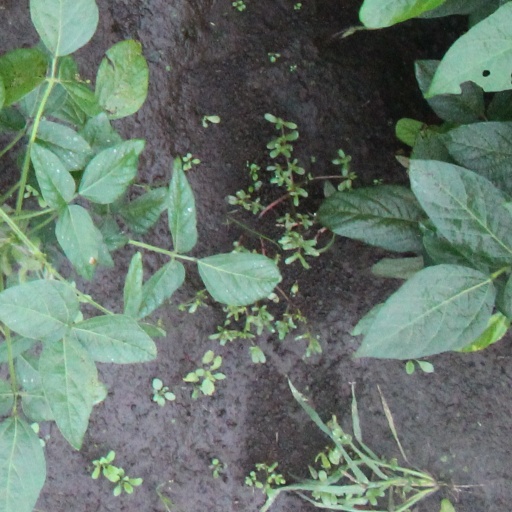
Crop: soybean